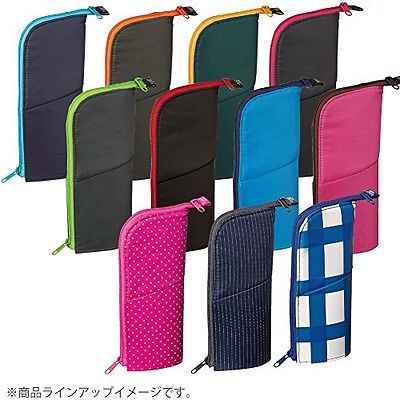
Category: stapler